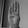
ASL letter: B